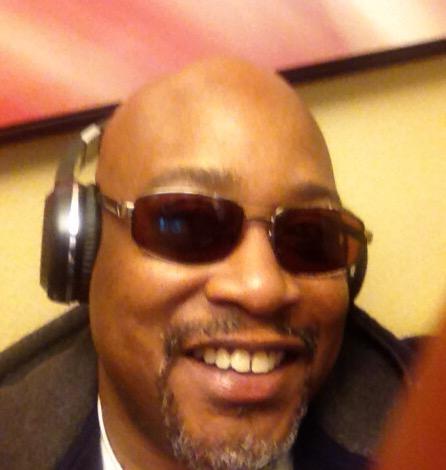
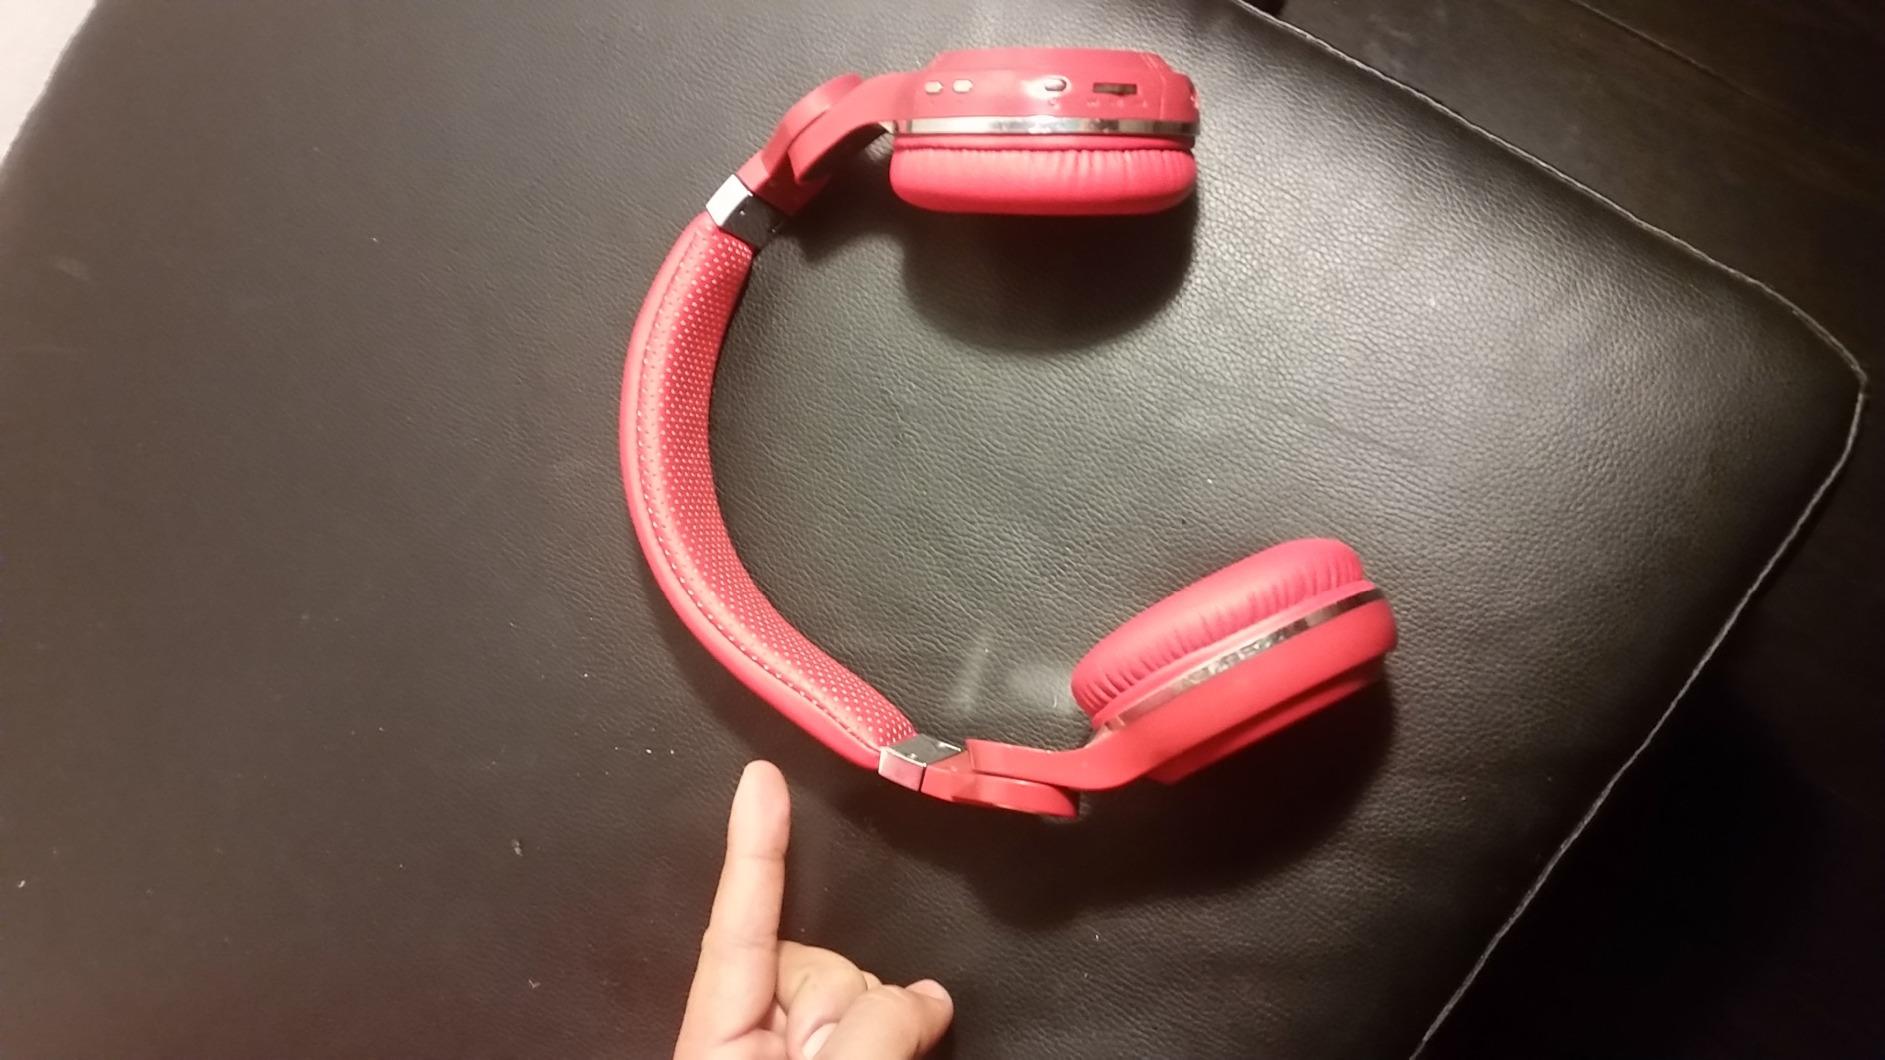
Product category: headphones
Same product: no